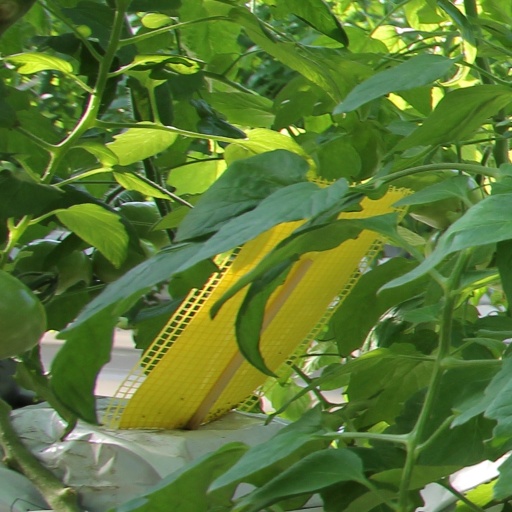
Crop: tomato